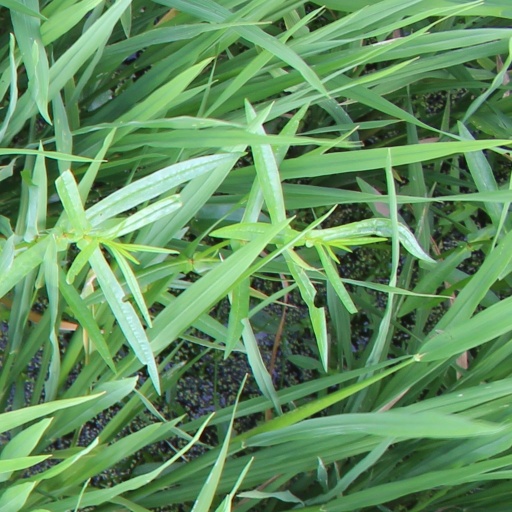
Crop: rice